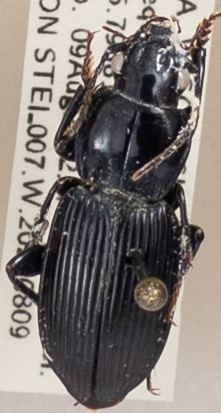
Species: Pterostichus novus
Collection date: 2022-08-09
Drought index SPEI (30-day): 0.304
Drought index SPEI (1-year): -0.676
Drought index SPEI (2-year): -0.404